Gabriel Talphir

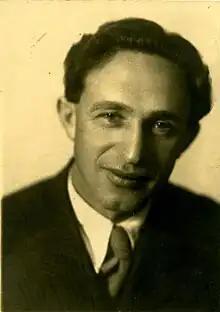
Gabriel Talphir, 1933

Gabriel (Joseph) Talphir (1901–1990) was an Israeli poet, art critic, publisher, editor and translator.